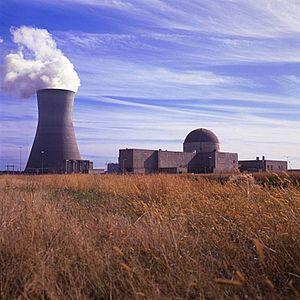
La centrale nucléaire de Shearon Harris est une centrale avec un seul réacteur qui est située à New Hill en Caroline du Nord environ à 30 km au sud-ouest de Raleigh et qui utilise le lac Harris pour son refroidissement.